William J. Milne (educator)

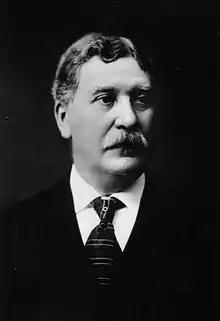
Photo of Dr. William James Milne

William James Milne (1843–1914) was an American educator, academic administrator, and author. He was known for heading two teachers' colleges in New York State, and writing numerous mathematics textbooks.